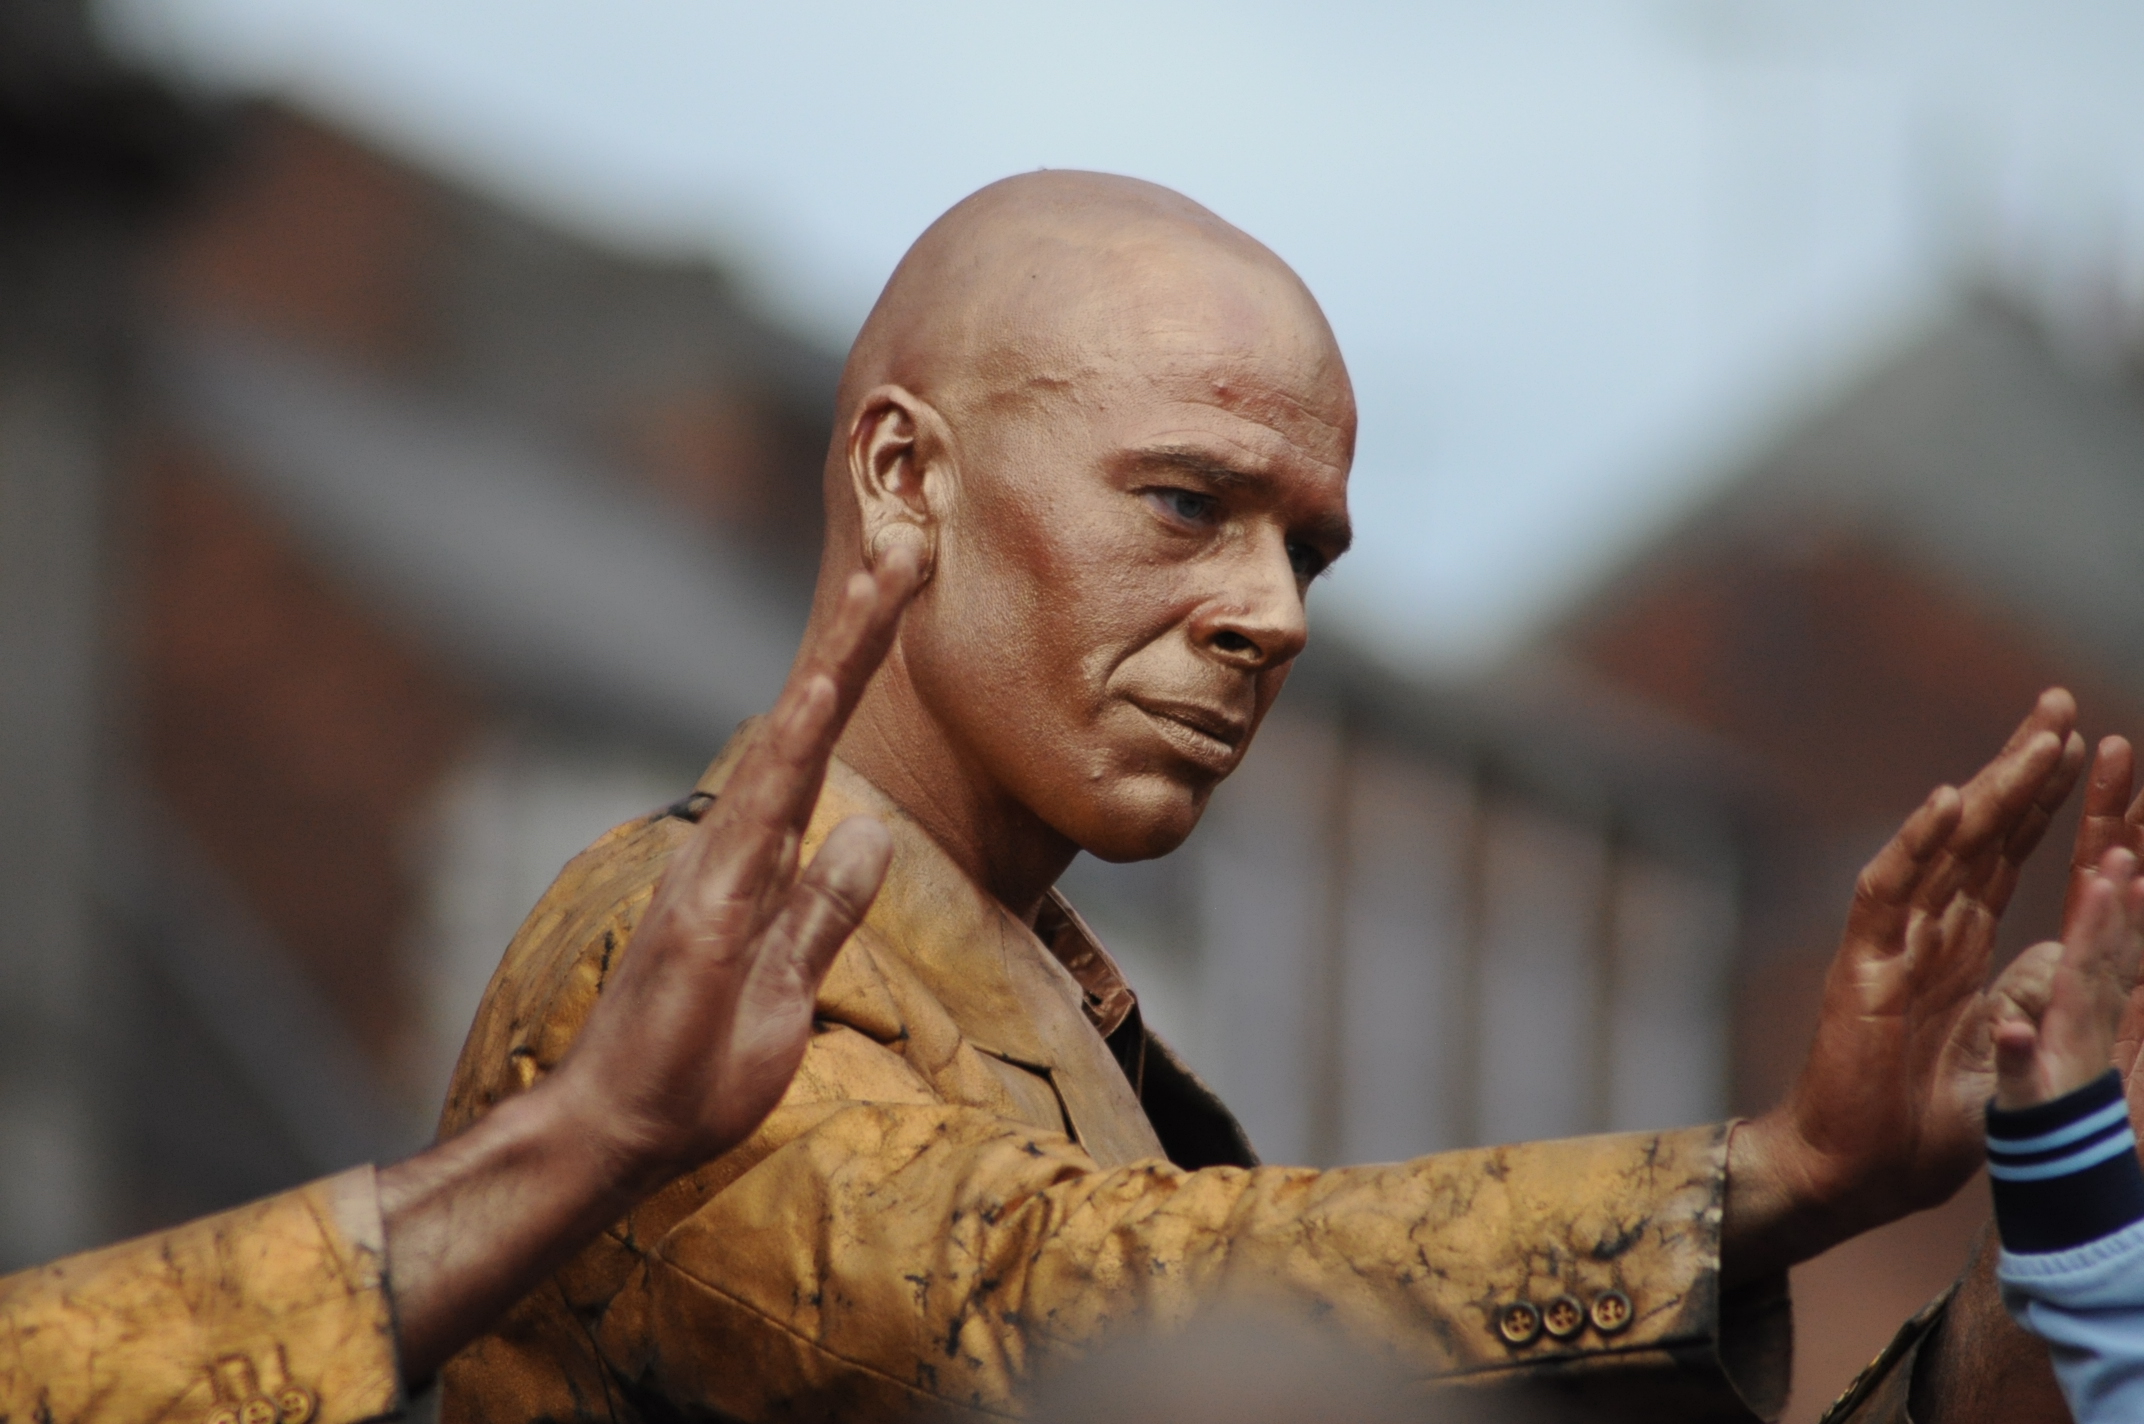
man, person, people, male, muscle, temple, culture, india, high five